Headkase

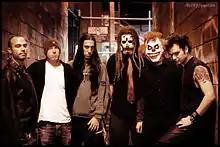

Headkase was an Australian avant-garde metal band from Brisbane, Queensland, formed in 2001. Headkase consisted of six members, and are known for theatrical and energetic stage shows, circus-themed masks and facepaint. Often compared to acts like Mr. Bungle, the band combined many musical styles such as metal, jazz, techno, salsa, swing, and circus music.